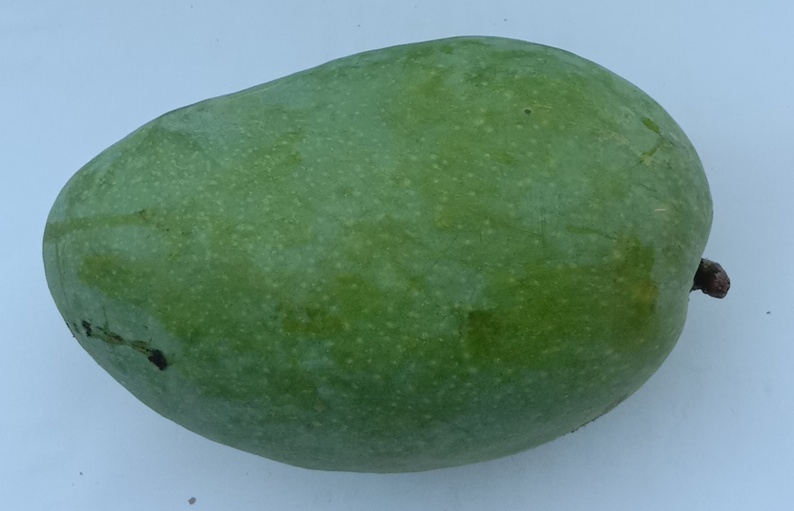
Mango variety: Chaunsa (Summer Bahisht)